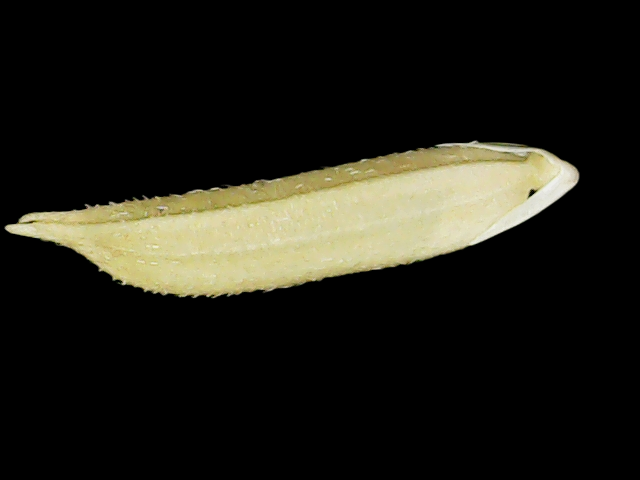
Rice variety: Binadhan25